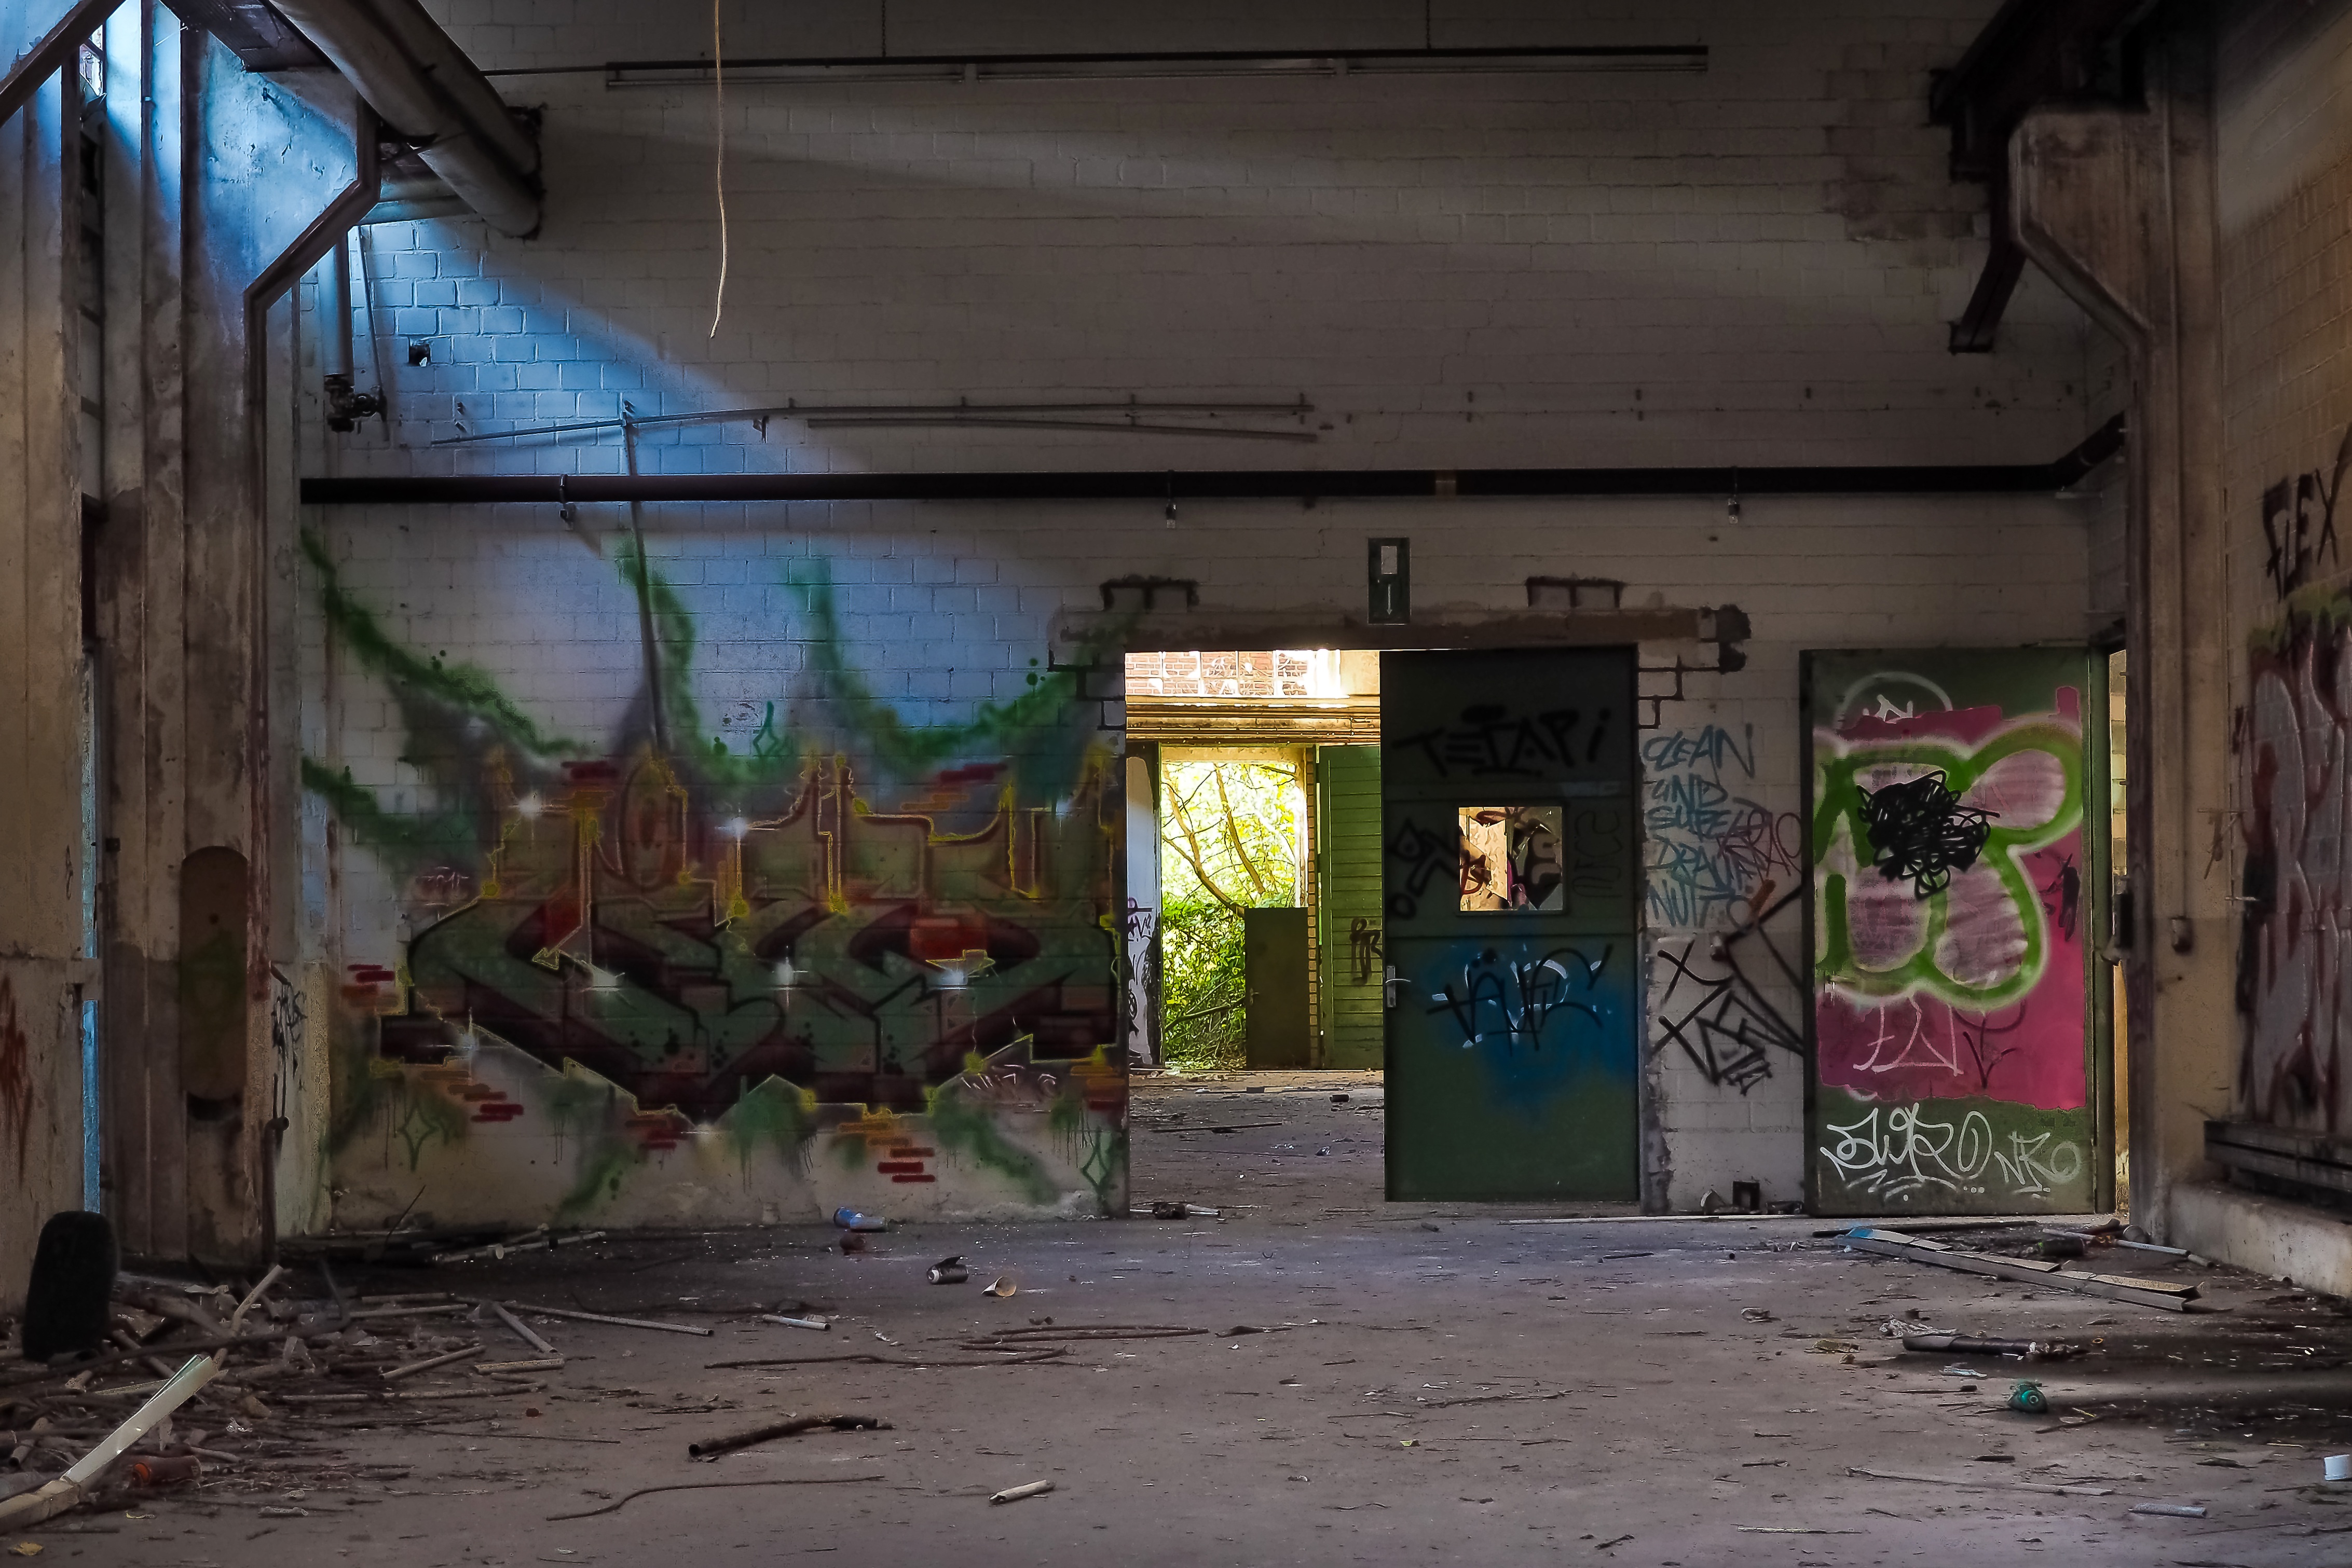
architecture, road, street, window, building, old, alley, atmosphere, wall, dark, hall, broken, factory, industry, decay, ruin, old building, graffiti, destroyed, art, transience, dilapidated, stock, history, destruction, mood, past, forget, transient, leave, neighbourhood, industrial plant, lost places, pforphoto, break up, industrial building, factory building, lapsed, old factory, ailing, industrial hall, old factory hall, run down, output, urban area